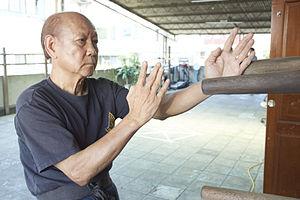
Lo Man Kam, né le 25 mai 1933 dans le Guangdong est un expert chinois en arts martiaux chinois, maître de wing chun. Il est le neveu du maître Yip Man.